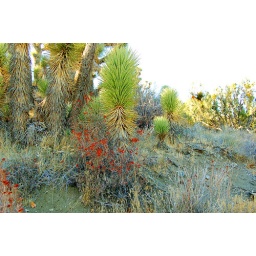
Nice specks of red flowers against green vegetation make this landscape look like an oasis in the desert.